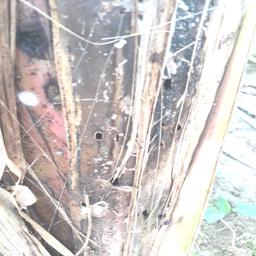
Label: BACTERIAL SOFT ROT